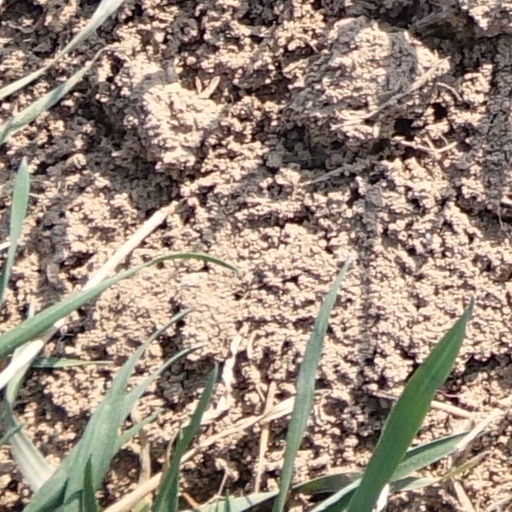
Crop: wheat